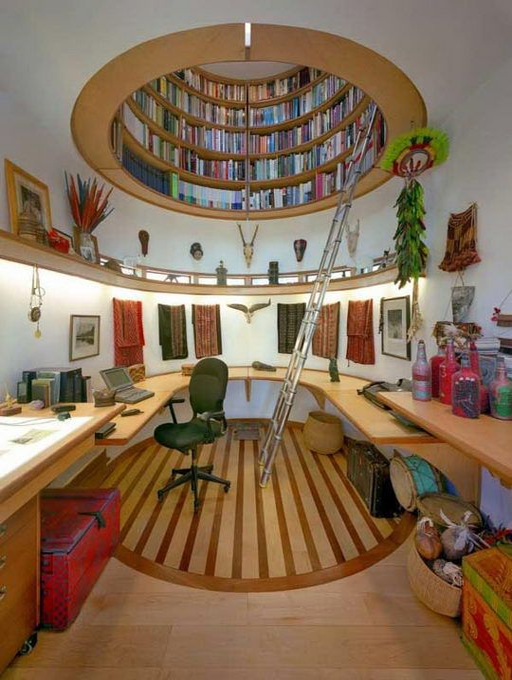
this but with a little less man cave , more windows , darker walls and wood .